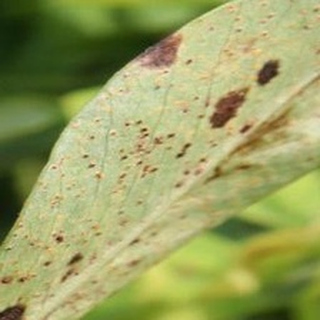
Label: groundnut_rust